Battle of Shanghai

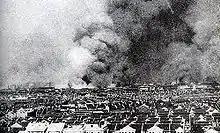
Zhabei on fire

On the late afternoon of August 14, 1937, the Chinese 88th Division attacked Japanese positions in downtown Shanghai, but was halted by direct fire from the entrenched Japanese and heavy bombardments from the Japanese Third Fleet moored in the Huangpu. Chinese artillery was also positioned too far in the rear, with inexperienced crews and poor communication from their observers preventing effective Chinese artillery support in the fighting. Chinese troops could only advance, under the cover of machine gun fire, by getting close enough to the emplacements to kill those within with hand grenades. The Chinese advance was greatly slowed and the element of surprise was lost.